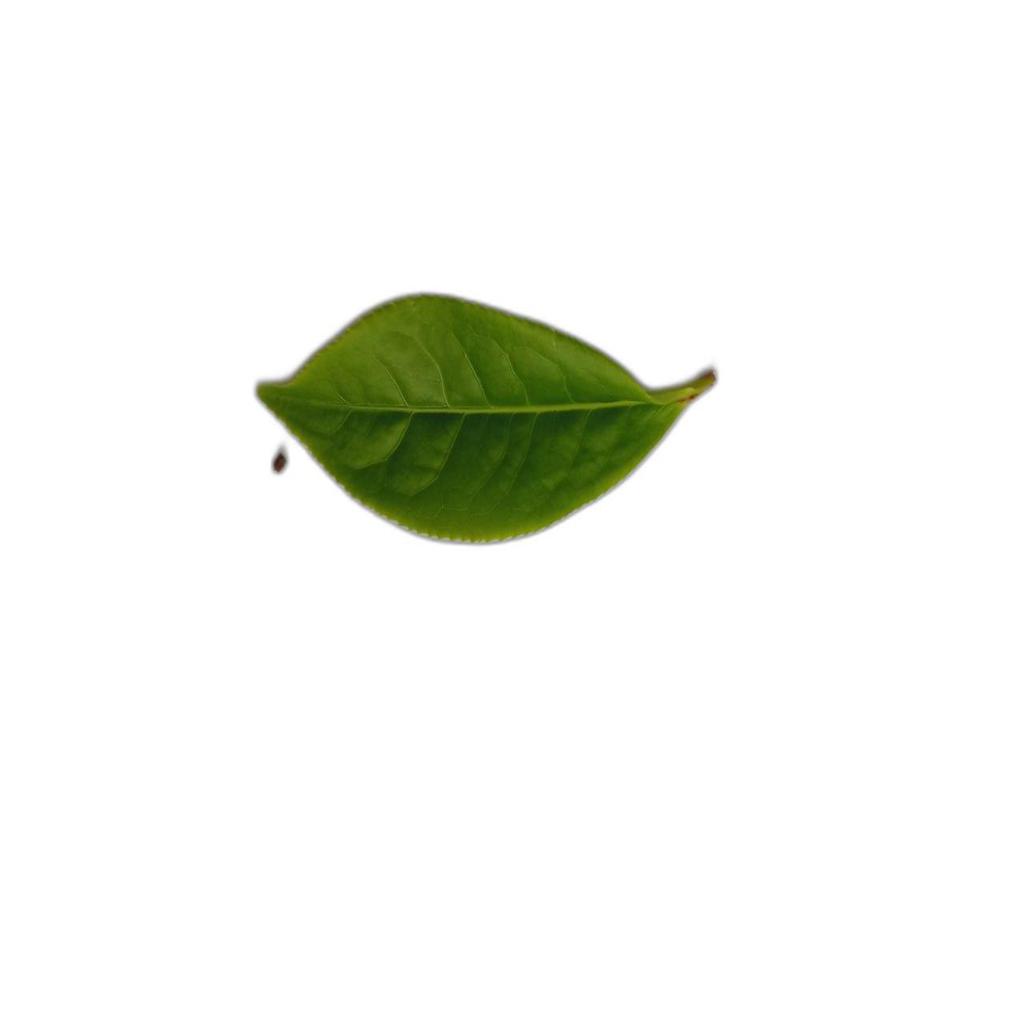
Label: Healthy